Joseph F. Leitner

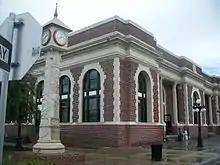
Tampa Union Station in Tampa, 2007

Joseph Florence Leitner (June 13, 1871 – June 2, 1930) was an American architect whose work includes several rail stations. In Columbia, South Carolina he worked for Charles Coker Wilson (beginning in 1901) for five years. Later he partnered with William J. Wilkins (architect), first in Florence, South Carolina (completing work in Alabama, Georgia, the Carolinas, Florida, and Tennessee) and then in an office in Wilmington, North Carolina, where Leitner practiced for a decade. to form Leitner & Wilkins. His work included commercial, educational, fraternal religious, industrial, residential, and transportation buildings in Colonial Revival architecture, Flemish architecture (especially gables, Italianate architecture and Romanesque Revival architecture styles. He ended his career in Florida.